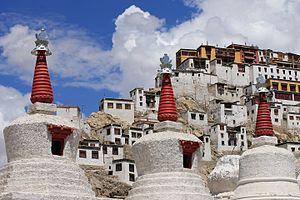
Le Jammu-et-Cachemire était un État du nord de l'Inde. Situé principalement dans les montagnes de l'Himalaya, le Jammu-et-Cachemire était frontalier de l'Himachal Pradesh et du Pendjab au sud, de la Chine au nord-est et est séparé des territoires contrôlés par le Pakistan par la Ligne de contrôle.